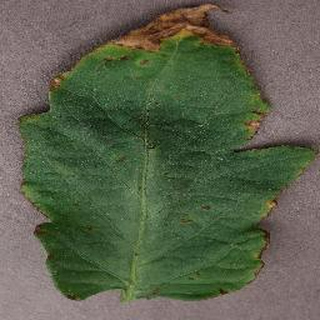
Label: tomato_bacterial_spot